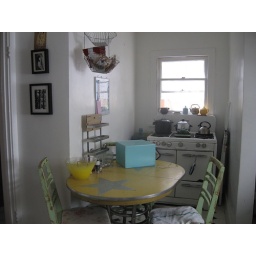
table and stove in corner.